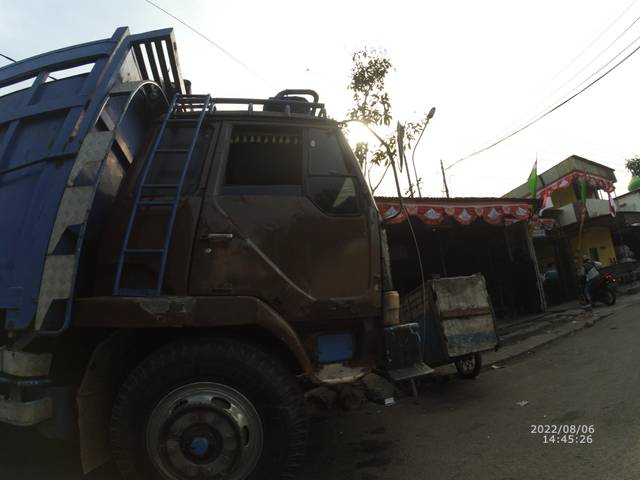
Region: Indonesia
Coordinates: -7.222, 112.736